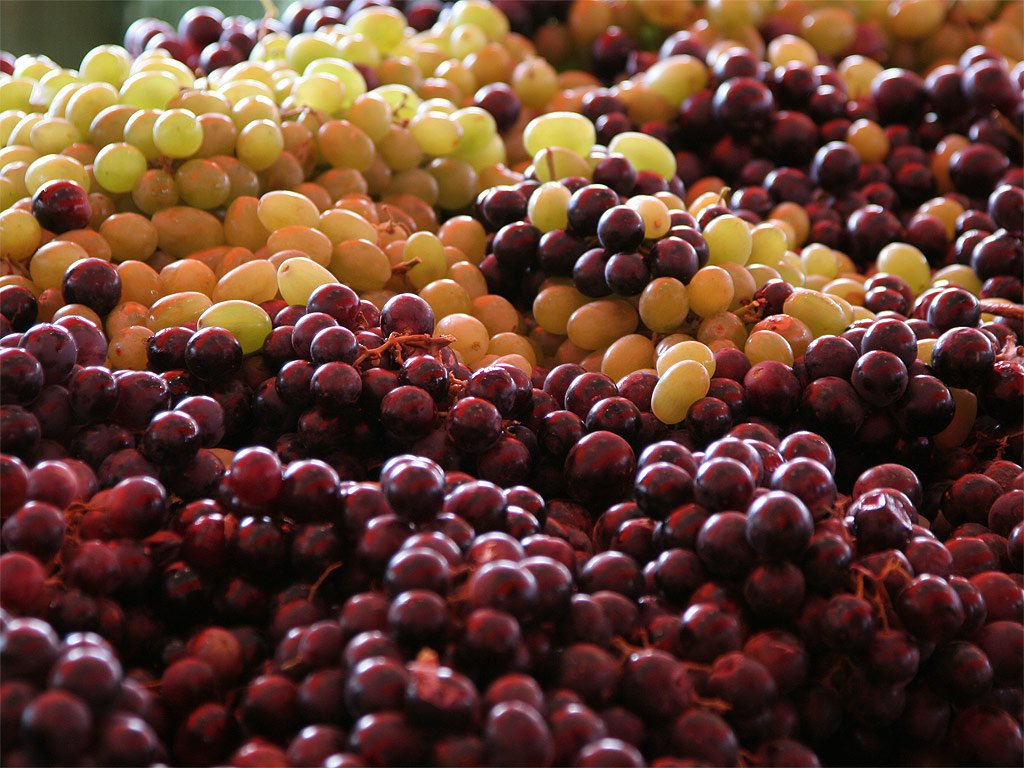
plant, grape, wine, fruit, berry, sweet, flower, food, produce, market, grapes, red grapes, flowering plant, white grapes, land plant, zante currant, pink peppercorn